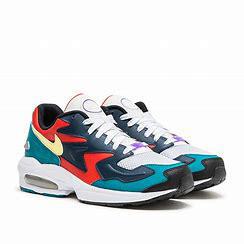
Brand: Nike
Model: Air MAX2 Light